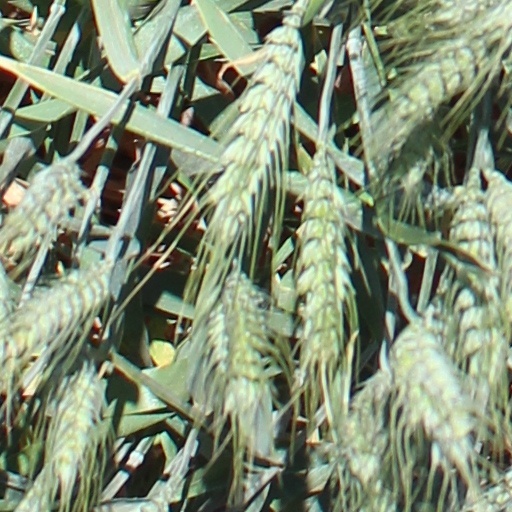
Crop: wheat